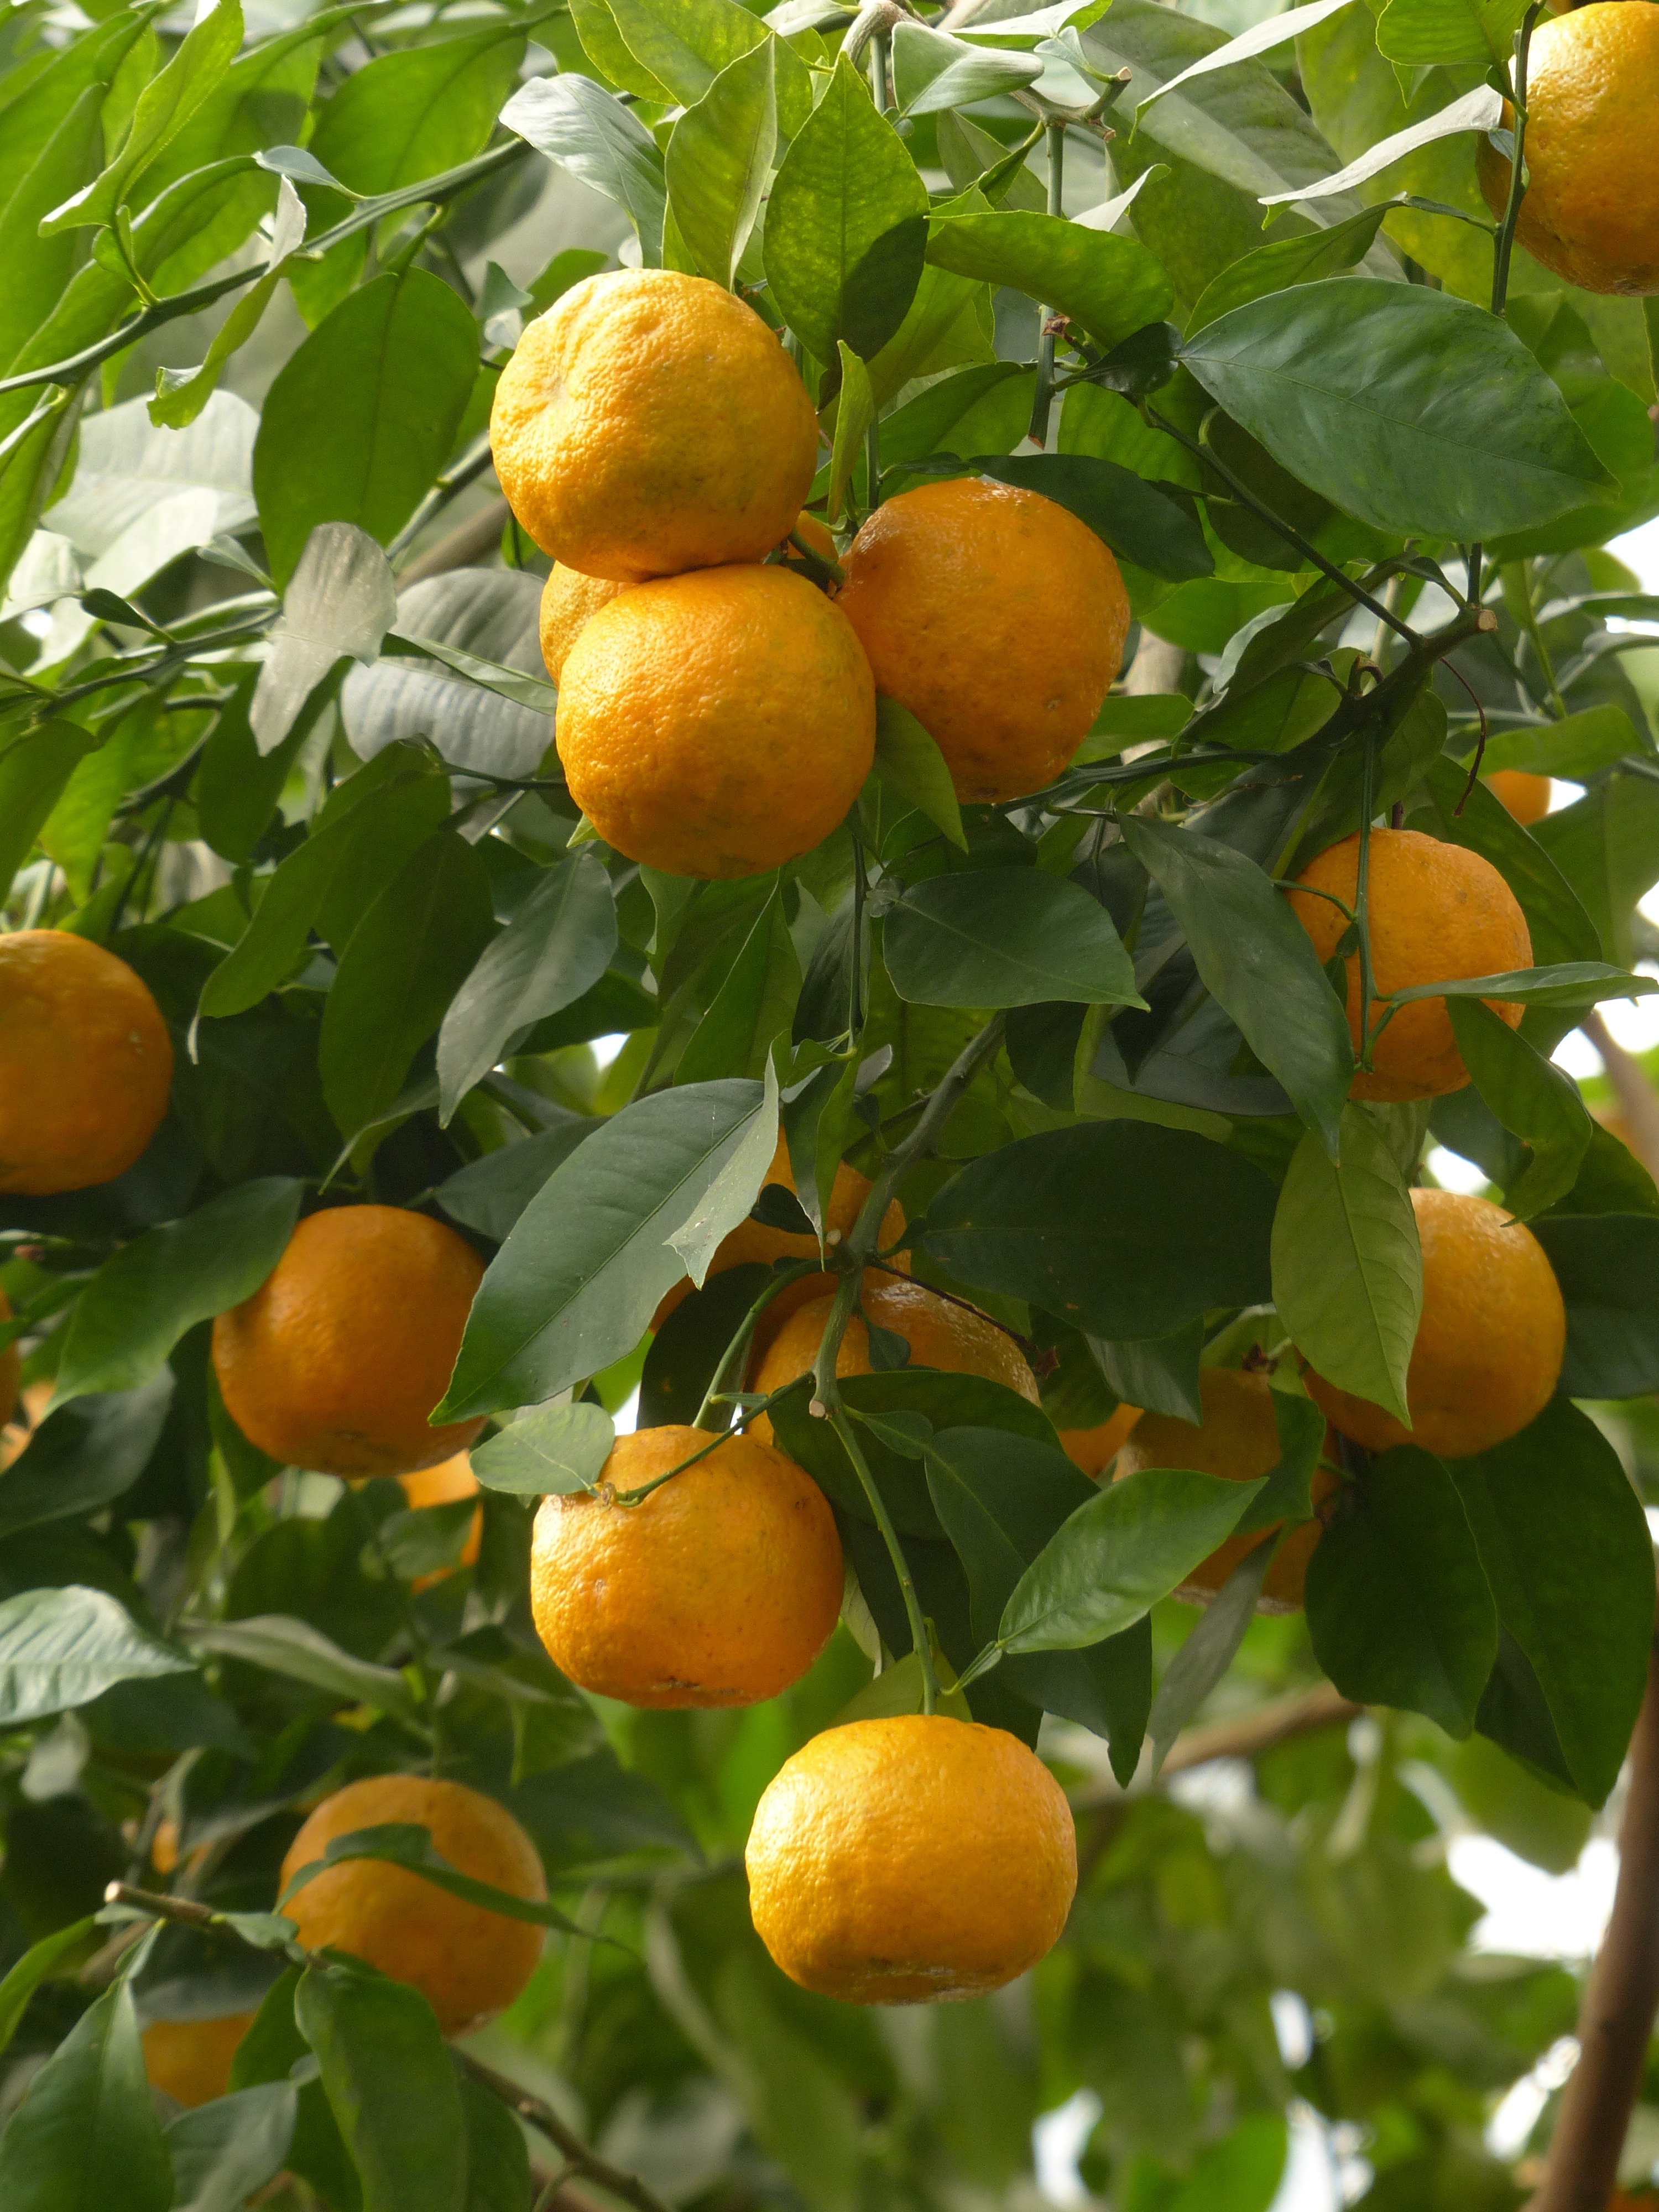
tree, branch, plant, fruit, orange, food, produce, tropical, apricot, fruits, tangerine, kumquat, clementine, citrus, rind, fill, flowering plant, bitter orange, mandarin orange, land plant, meyer lemon, tangelo, yuzu, calamondin, valencia orange, citrus aurantium, bitter oranges, seville orange, sour orange, orange similar to, baumfruecht, candied orange peel